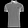
Label: T - shirt / top